Transatlantic Trophy

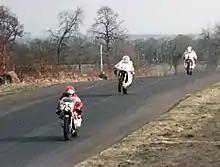
1978 Easter Trans-Atlantic races at Oulton Park

The American team was to consist of Dave Aldana, Steve Baker, Randy Cleek, Pat Evans, Pat Hennen, Ron Pierce, Kenny Roberts, Gary Scott and Dave Emde as reserve. Following a disagreement with his sponsor Pierce withdrew from the team. Emde was promoted to a full team member and Skip Aksland brought in as reserve. Evans was killed at the Imola Circuit the weekend prior to the Transatlantic Trophy and Cleek killed in a road accident on his way back from the Imola track. Pierce re-joined the team, Aksland was promoted to a full team member and Kevin Stafford introduced as reserve.